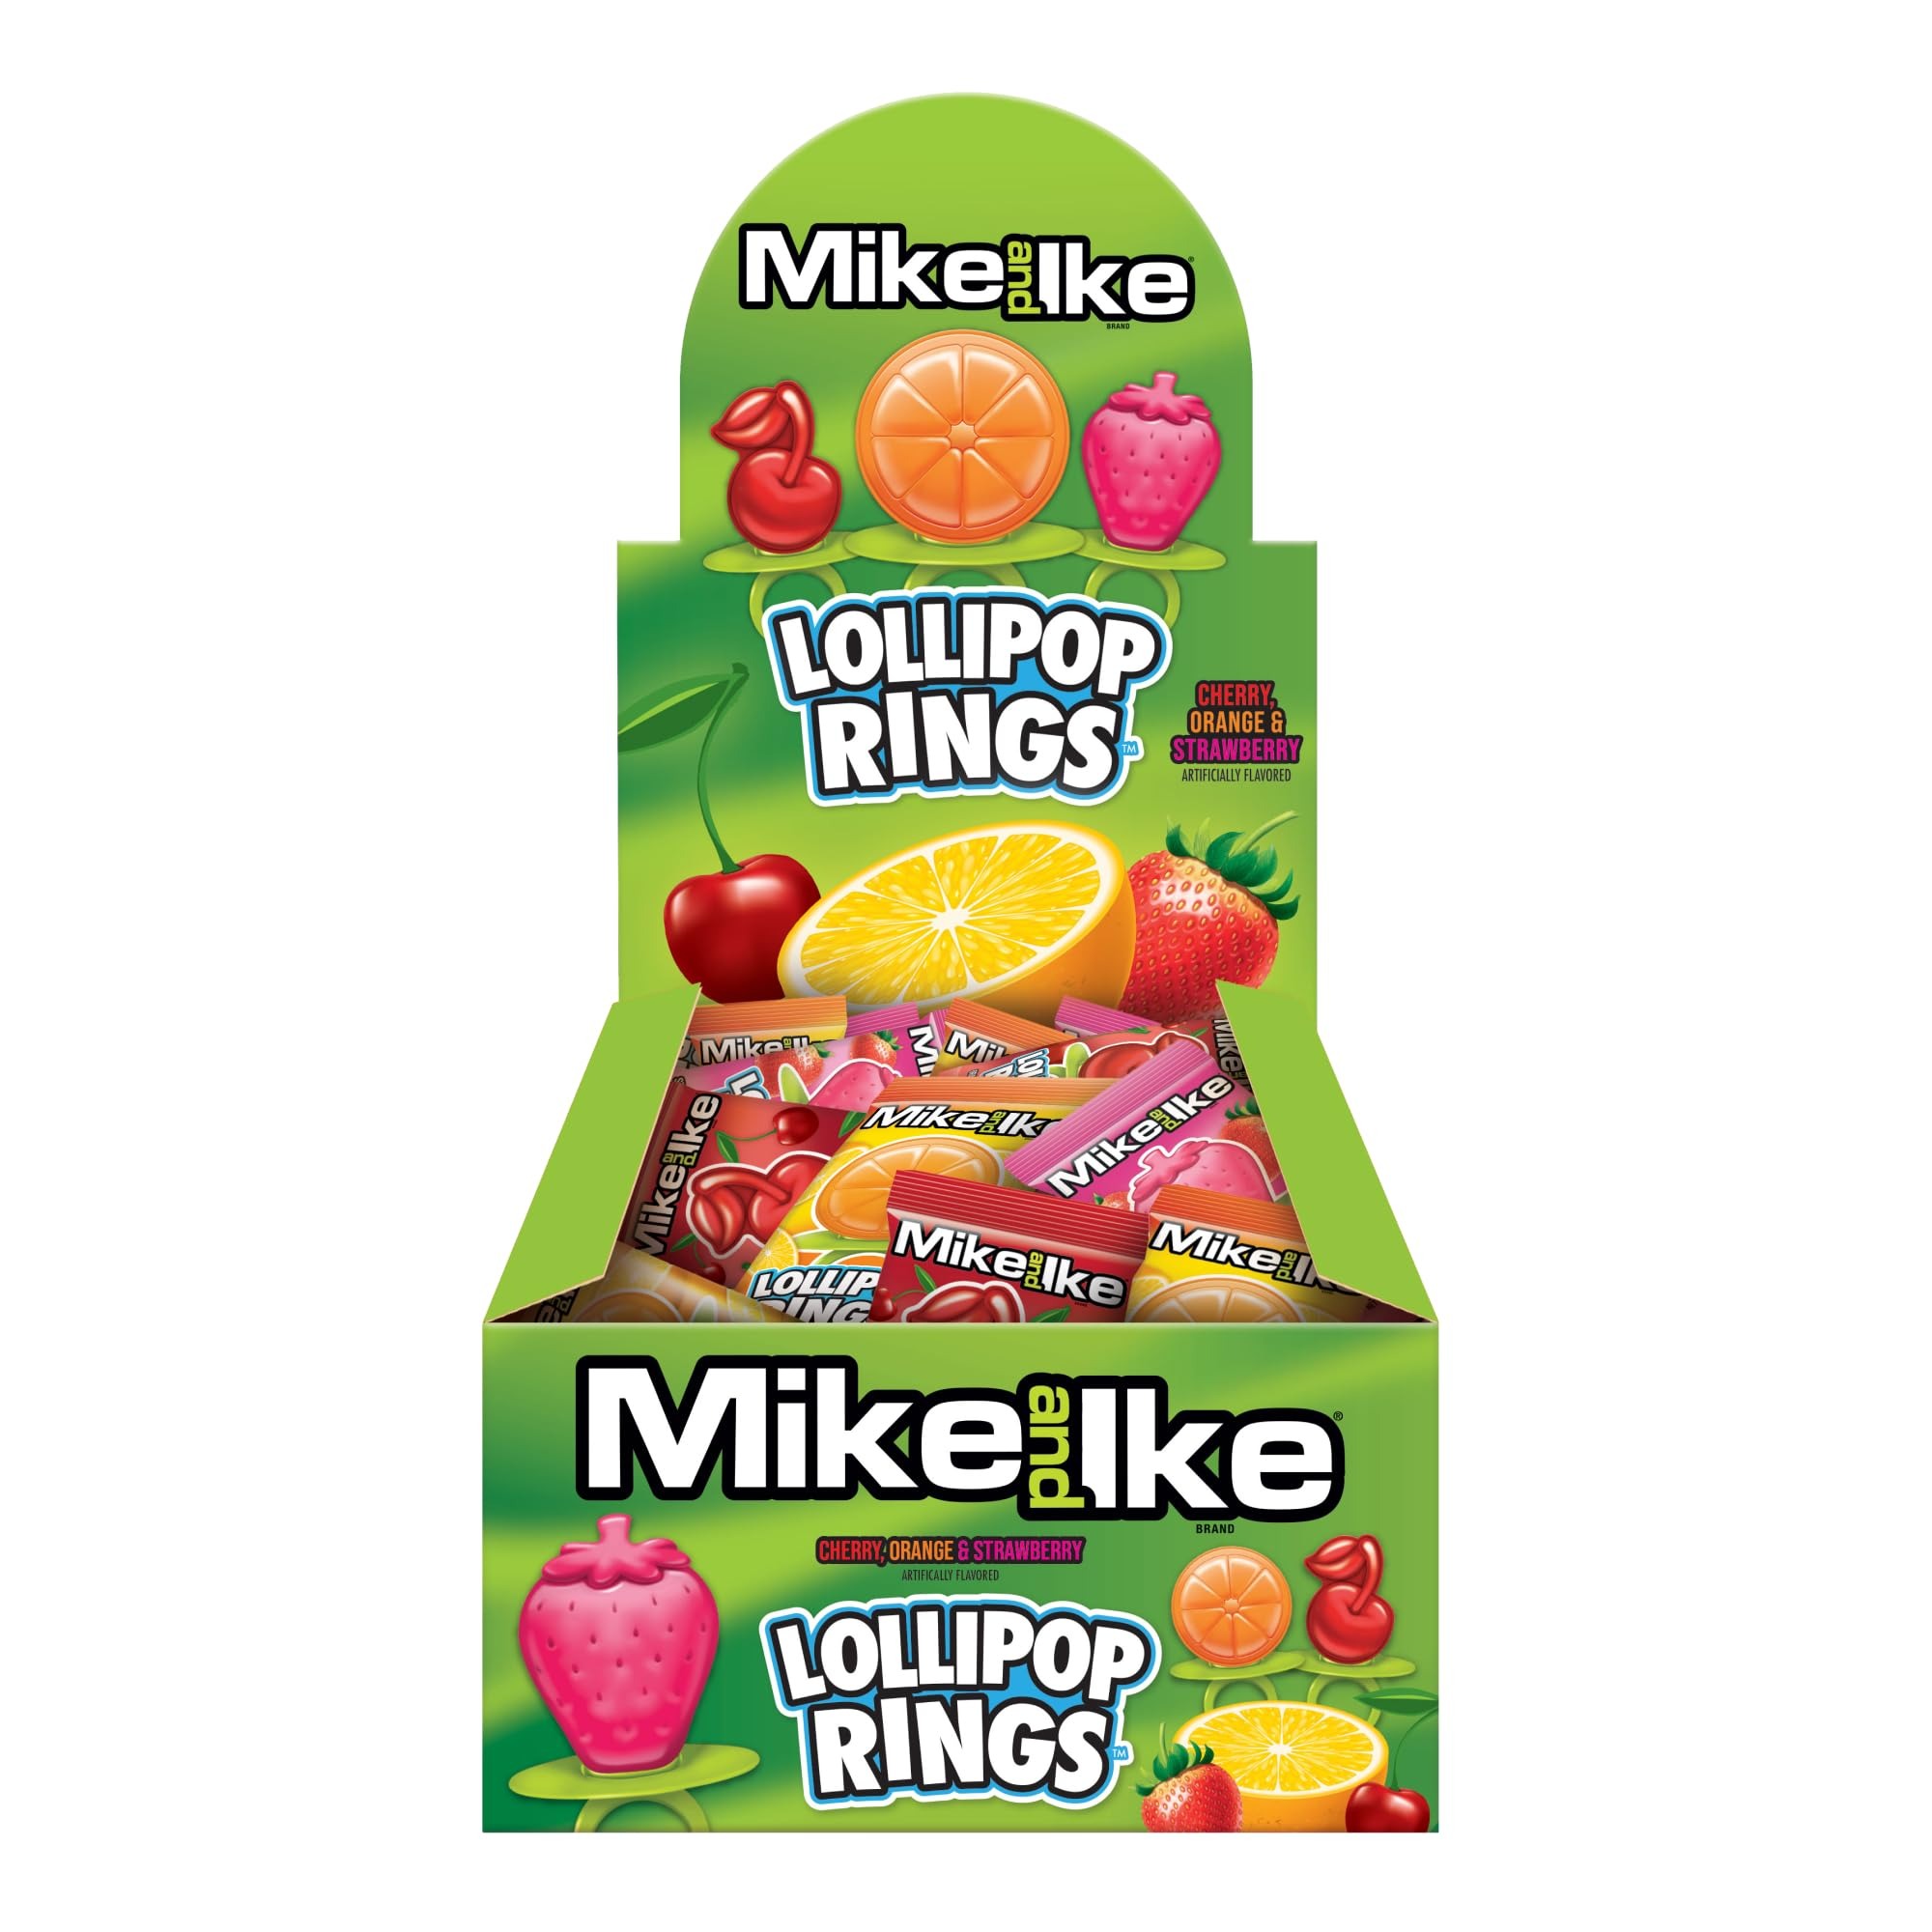
Item Name: MIKE AND IKE Lollipop Rings - Fruity Variety Pack - Assorted Flavors, Individually Wrapped Candy - Bulk Ring Lollipops - Gluten Free Candy - Box of 24
Bullet Point 1: FUN & FLAVORFUL LOLLIPOP RINGS: MIKE AND IKE is now available in lollipop form, adding a fun twist to the tasty, timeless candy that has been a favorite for over 80 years
Bullet Point 2: INCLUDES 3 CLASSIC FLAVORS: Delight your taste buds with the classic assorted fruit flavors of Strawberry, Orange Citrus, and Cherry
Bullet Point 3: PERFECT FOR PARTIES: Add a touch of sweetness to any occasion or celebration with MIKE AND IKE Lollipop Rings — perfect for birthday parties, party favors, prizes, gift baskets, and more!
Bullet Point 4: INDIVIDUALLY WRAPPED: Unwrap joy! MIKE AND IKE Lollipop Rings are a convenient and mess-free treat you can take on-the-go
Bullet Point 5: GLUTEN-FREE: MIKE AND IKE Lollipop Rings are not only bursting with flavor but are also gluten-free, ensuring everyone can enjoy their deliciousness!
Product Description: MIKE AND IKE is now available in lollipop form, adding a fun twist to the tasty, timeless candy that has been a favorite for over 80 years. Delight your taste buds with the classic assorted fruit flavors of Strawberry, Orange Citrus, and Cherry. Add a touch of sweetness to any occasion or celebration with MIKE AND IKE Lollipop Rings — perfect for birthday parties, party favors, prizes, gift baskets, and more! Unwrap joy! MIKE AND IKE Lollipop Rings are a convenient and mess-free treat you can take on-the-go. MIKE AND IKE Lollipop Rings are not only bursting with flavor but are also gluten-free, ensuring everyone can enjoy their deliciousness!
Value: 24.0
Unit: Count

Price: 19.99